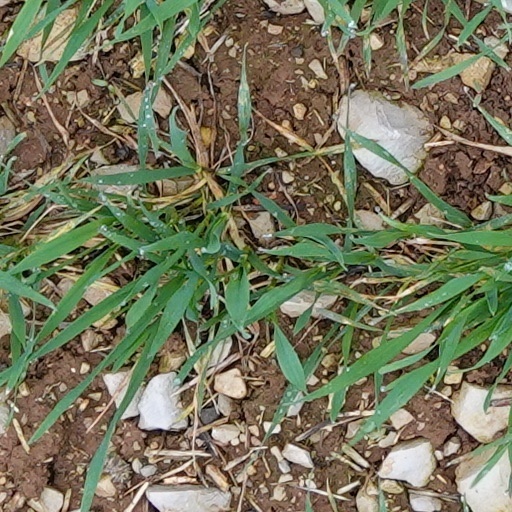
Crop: wheat